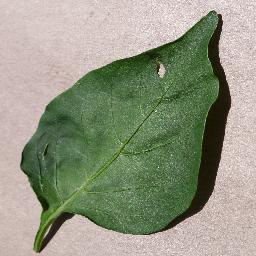
Label: Pepper,_bell___healthy